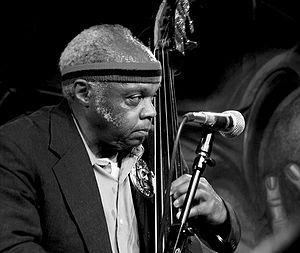
Henry Grimes Quartet @ HotHouse (Chicago, 03/12/2005)
Henry Alonzo Grimes est un contrebassiste américain né le 3 novembre 1935 à Philadelphie et mort le 17 avril 2020 à New York.